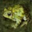
Label: frog